Frans Ackerman

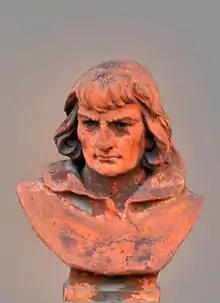
Franz Ackerman

Frans Ackerman (–1387), Latinised as Franciscus Agricola, was one of the most famous Flemish statesmen and military leaders of the 14th century.